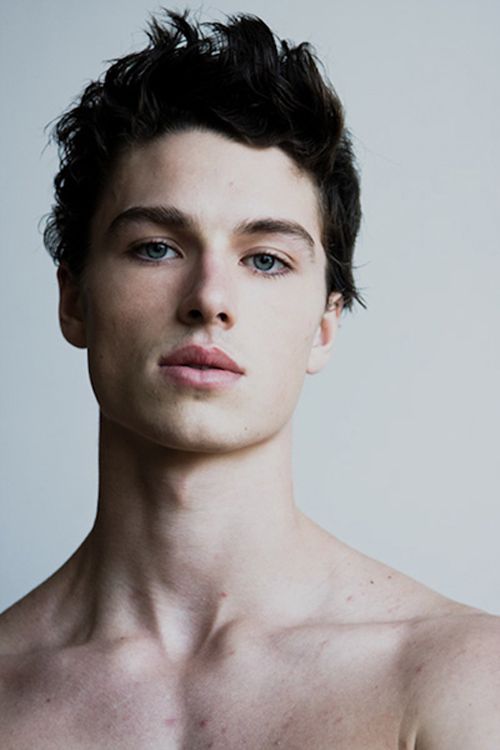
Gender: men